Konstantin Beskov

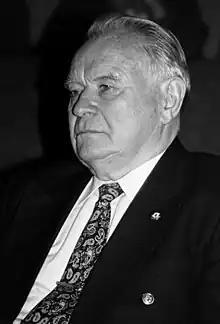
Beskov in 1991

Konstantin Ivanovich Beskov (18 November 1920 – 6 May 2006) was a Soviet/Russian footballer and coach.